Juan Martínez de Irujo

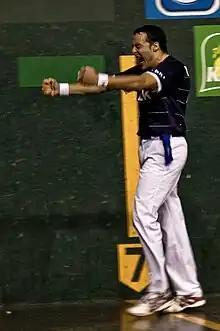

Juan Martínez de Irujo (born 4 November 1981) is a professional Basque pelota player for the Aspe team.